William McCoy (rum runner)

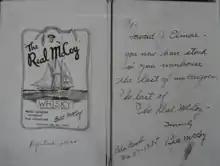
This label (left) is pasted on the inside cover of the book "The Real McCoy".

During Prohibition (1920–33), the McCoy brothers fell on hard times. Their excursion and freight business could not compete with the new highways and buses being built up and down the coast and across Florida. Needing money, the two brothers made a decision to go into rum-running. They sold the assets of their business, traveled to Gloucester, Massachusetts, and bought the schooner "Henry L. Marshall".